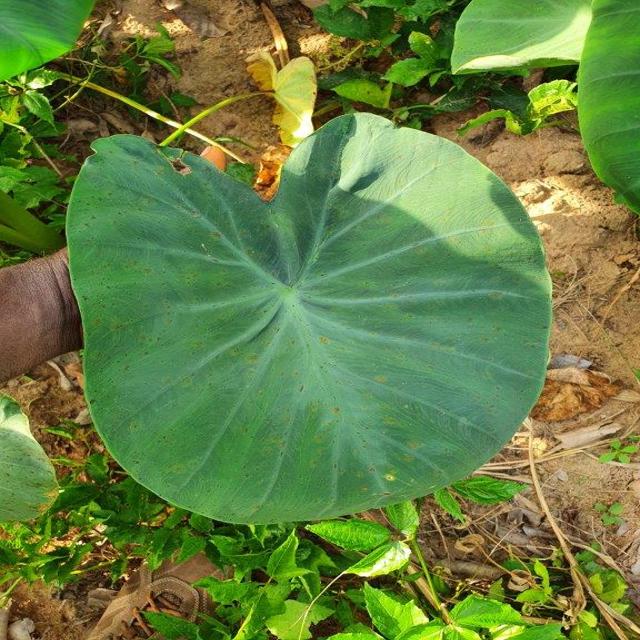
Label: Early_Blight